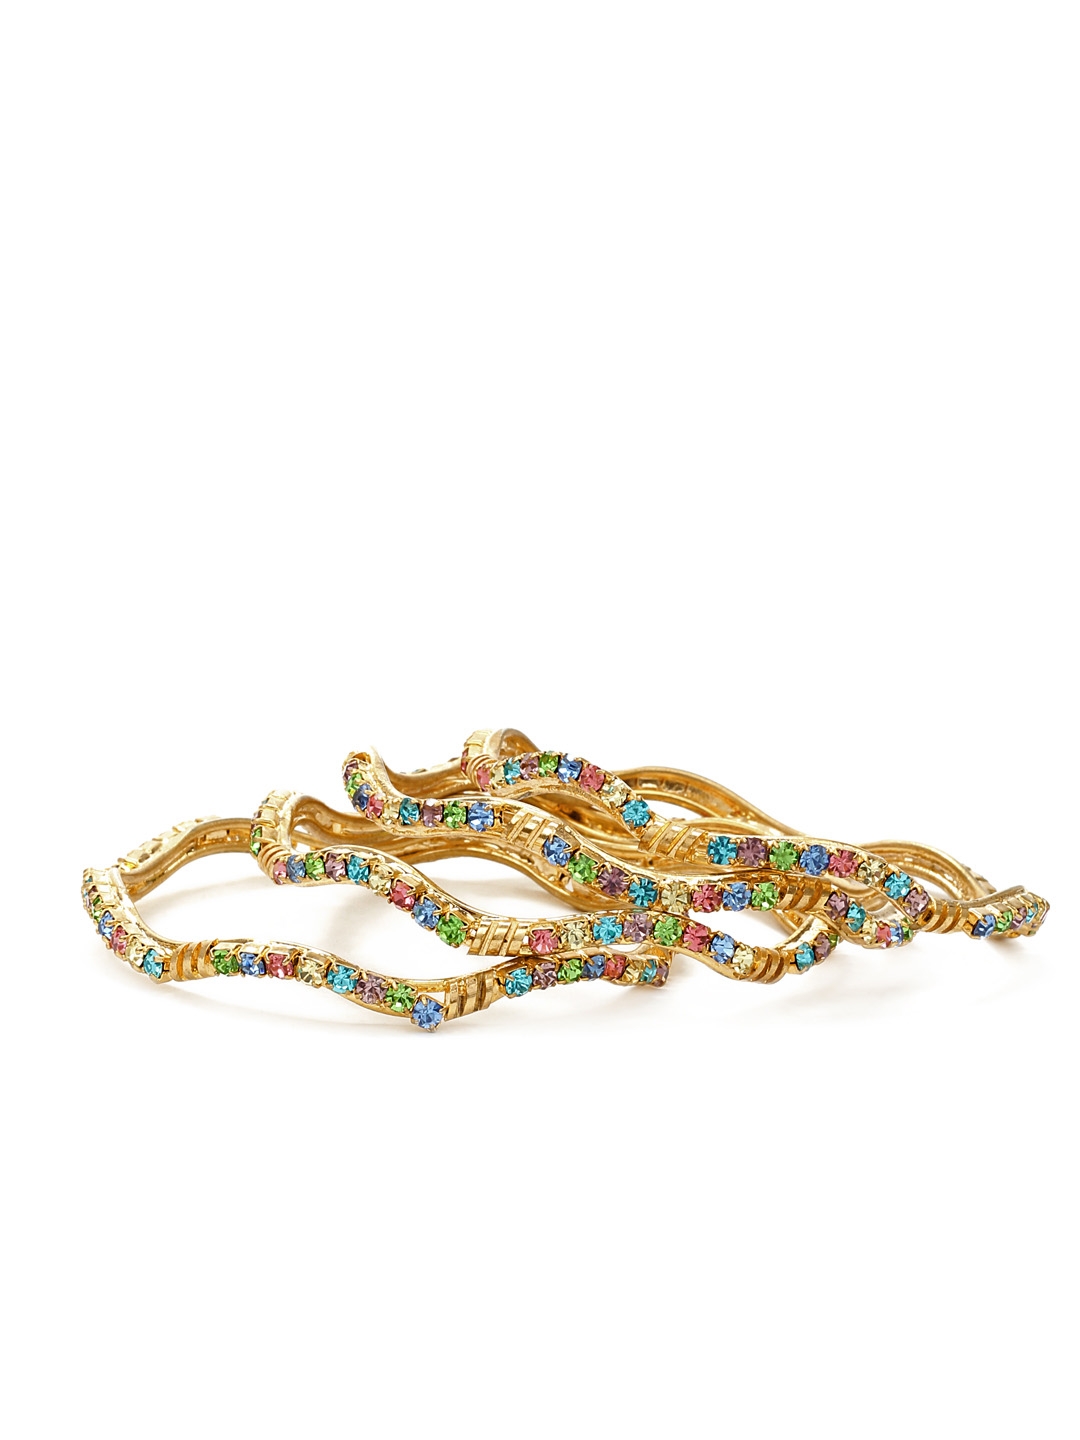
Royal Diadem Set of 4 Golden Bangles
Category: Accessories / Jewellery / Bangle
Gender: Women
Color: Gold
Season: Summer 2012
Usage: Casual